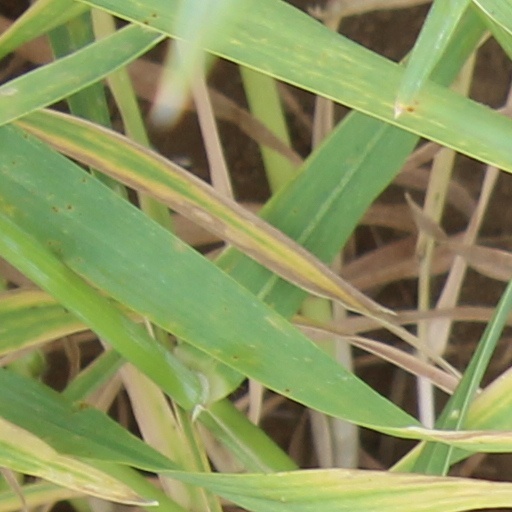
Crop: wheat